The Lemon Drop Kid

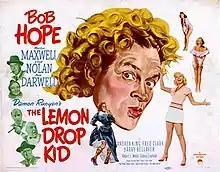
Theatrical release poster

The Lemon Drop Kid is a 1951 American comedy film based on the short story of the same name by Damon Runyon, starring Bob Hope and Marilyn Maxwell. Although Sidney Lanfield is credited as the director, Frank Tashlin reportedly was hired, uncredited, to finish the film. The story had previously been adapted as a 1934 film starring Lee Tracy, with actress Ann Sheridan in a bit part. William Frawley is featured in both versions.